Pocket watch

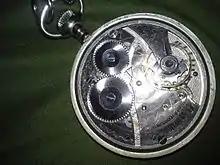
Waltham model 1899 pocket watch movement

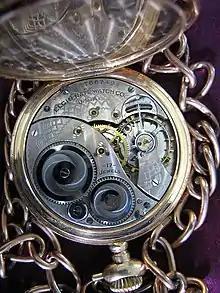
Movement of a gold Elgin pocket watch, c. 1919

Pocket watch movements are occasionally engraved with the word "Adjusted", or "Adjusted to "n" positions". This means that the watch has been tuned to keep time under various positions and conditions. There are eight possible adjustments: